Vasudhara Falls

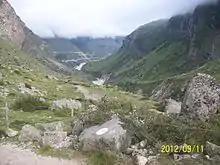
Valley to Vasudhara

'Vasu' refers to Lord Vishnu's Vasudeva. Dhara (river in Sanskrit) means "path of the river", so "the path of Lord Vishnu".